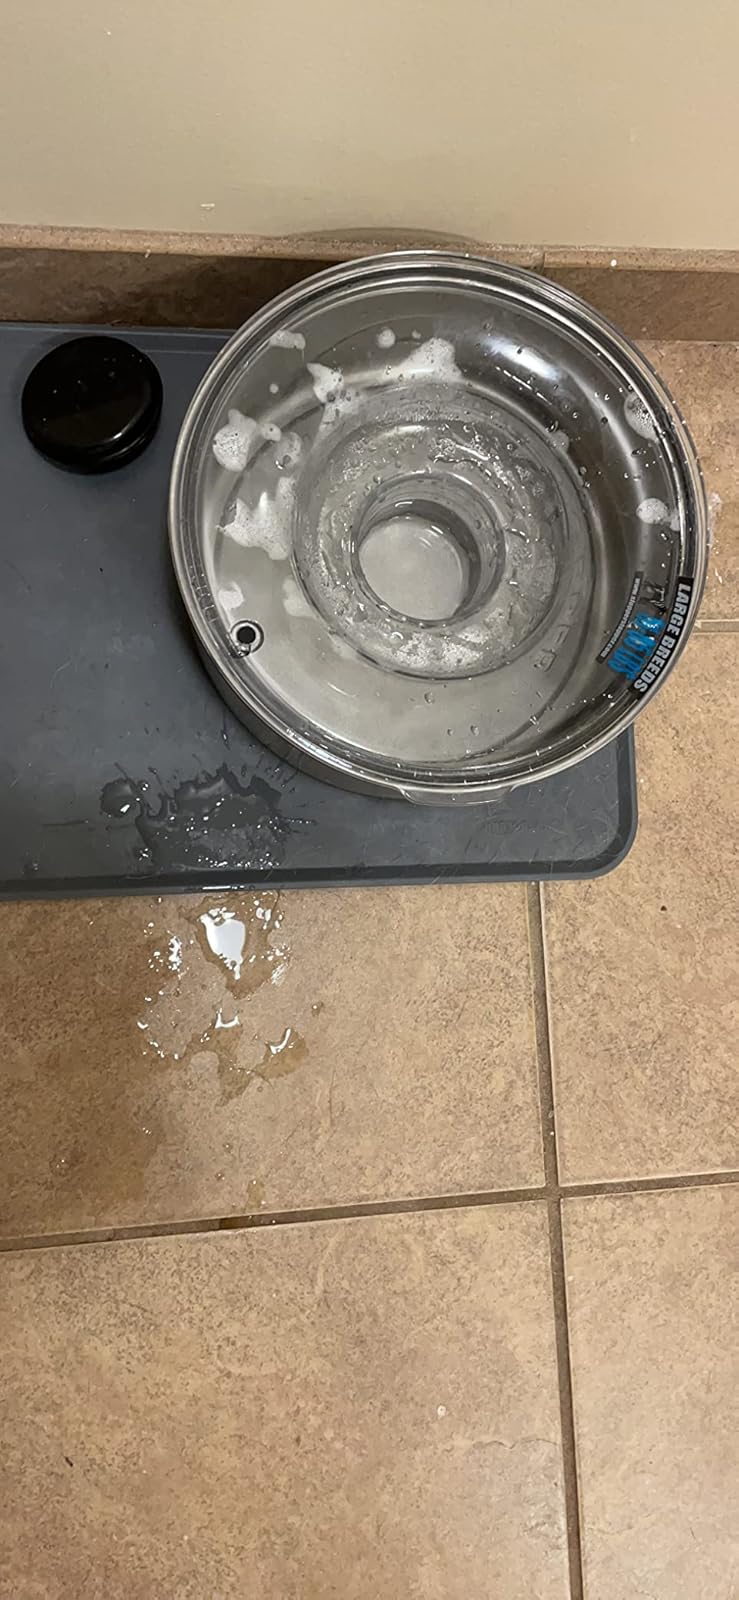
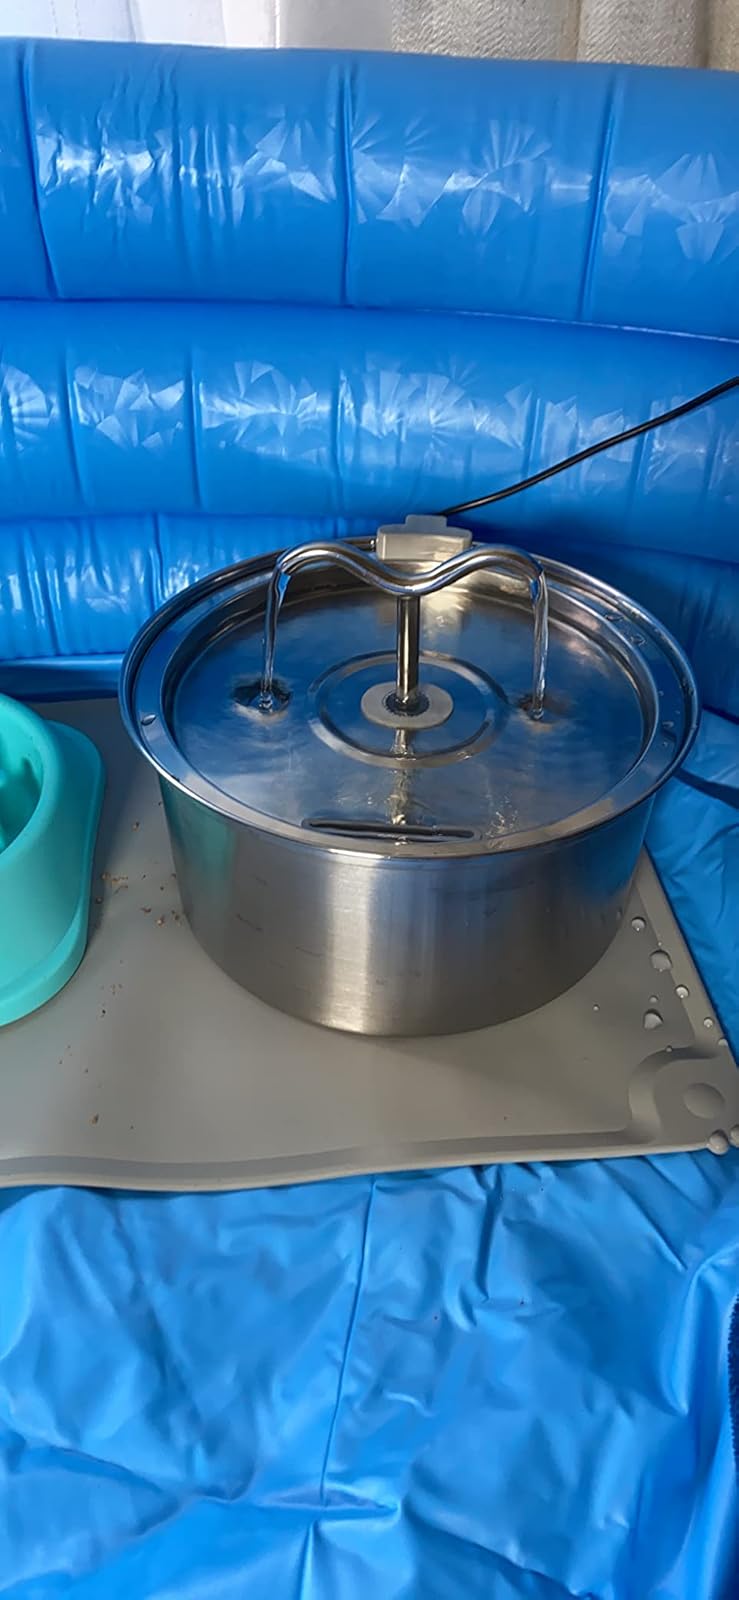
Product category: items_bowl
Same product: no